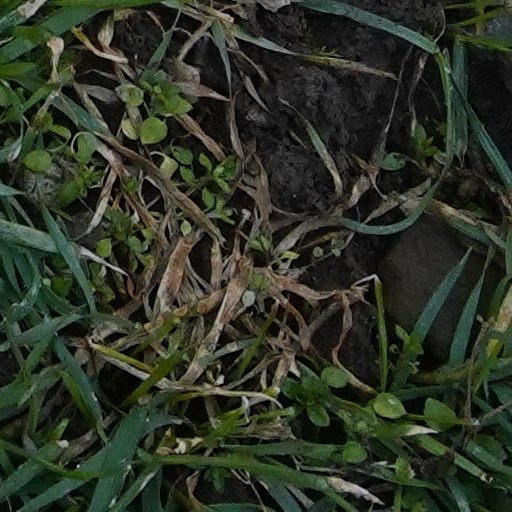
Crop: wheat